Bhale Huchcha

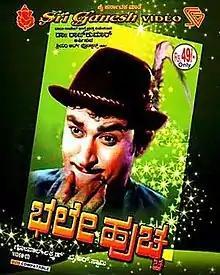
Film VCD cover

Bhale Huchcha is a 1972 Indian Kannada-language film directed by Y. R. Swamy and produced by Gopal Lakshman. It stars Rajkumar and Aarathi. This film was dubbed into Telugu as "Dasara Picchodu" and released in 1973. This was the only Kannada movie of actress Helen. While "Bangaarada Manushya" which was released earlier that year was a blockbuster, the films that followed saw a dip in the numbers and it was reported that with the release of this movie, the industry was able to stabilise its footing again.